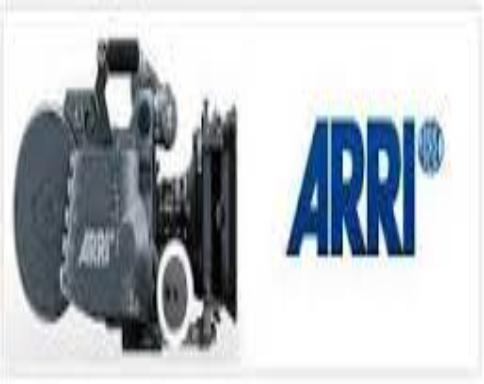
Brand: Arri
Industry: Clothes